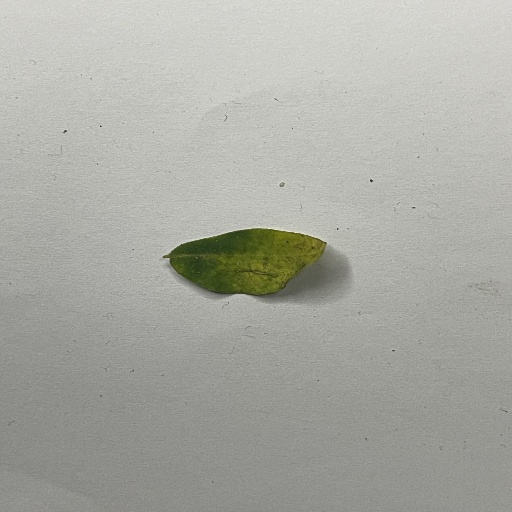
Species: Sojina
Leaf condition: Bacterial Spot